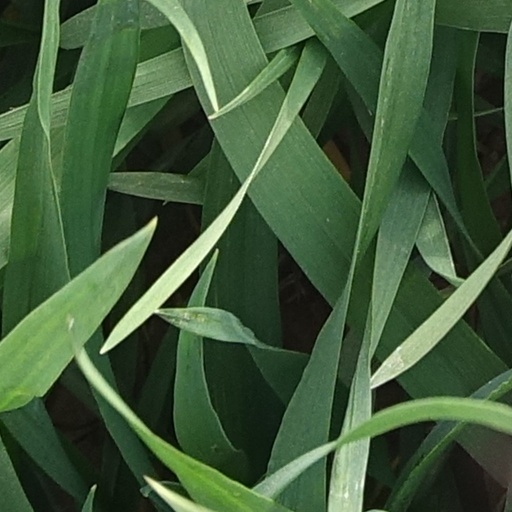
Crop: wheat